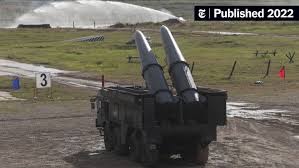
Label: Air Defense